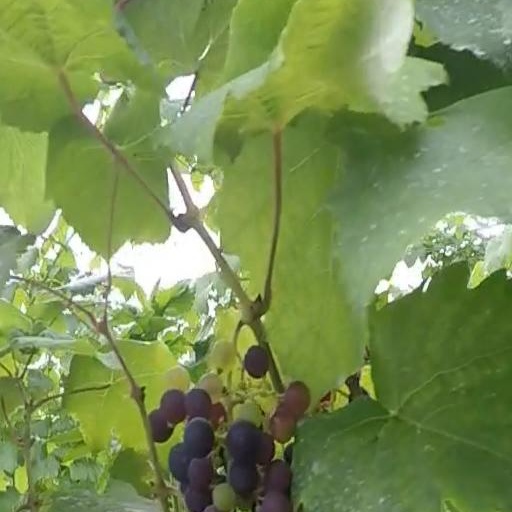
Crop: grape